Igor Petrov

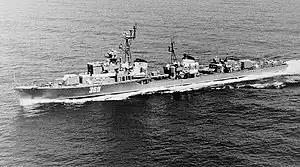
The Skoryy-class destroyer "Seryozniy", of the same class as Petrov's first ship, "Otrazhayuschiy"

On graduating, and receiving a commission as an officer, Petrov was dispatched on 22 October 1955 to join the political administration of the Northern Fleet. Here he became secretary of the Komsomol organization aboard the Skoryy-class destroyer "Otrazhayuschiy", part of the . He continued in this position after 5 July 1956, when the "Otrazhayuschiy" was assigned to the of the Northern Fleet's 5th Cruiser Division. From 5 November 1958 until 1 September 1960 Petrov served ashore as an instructor in Komsomol work for the Northern Fleet's Political Department. On 1 September 1960 he was enrolled in the naval department of the , graduating on 30 June 1964.